Eir

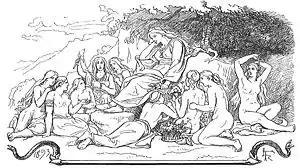
Menglöð sits with the nine maidens, including Eir, on Lyfjaberg (1893) by Lorenz Frølich.

In Norse mythology, Eir (Old Norse: , "protection, help, mercy") is a goddess or valkyrie associated with medical skill. Eir is attested in the "Poetic Edda", compiled in the 13th century from earlier traditional sources; the "Prose Edda", written in the 13th century by Snorri Sturluson; and in skaldic poetry, including a runic inscription from Bergen, Norway from around 1300. Scholars have theorized about whether these three sources refer to the same figure, and debate whether Eir may have been originally a healing goddess or a valkyrie. In addition, Eir has been compared to the Greek goddess Hygieia.